Shilton dos Santos

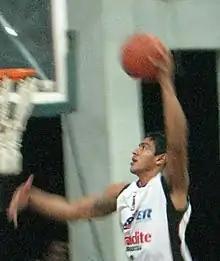
Shilton on an April, 2010 Playoff game

Shilton Alessanco dos Santos is a Brazilian professional basketball player, who currently plays for Flamengo. He is a small but very strong center, very skilled at getting rebounds, both offensive and defensive. Shilton is also known for his powerful post moves, most of the time successfully drawing a foul. Although not a good free throw shooter (a little below 50% for the 09-10 season), Shilton scores some crucial points at the foul line on the very competitive games in NBB, Brazilian premier league.